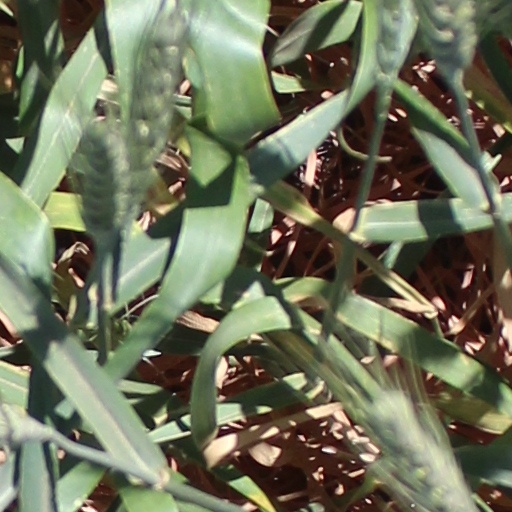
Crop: wheat